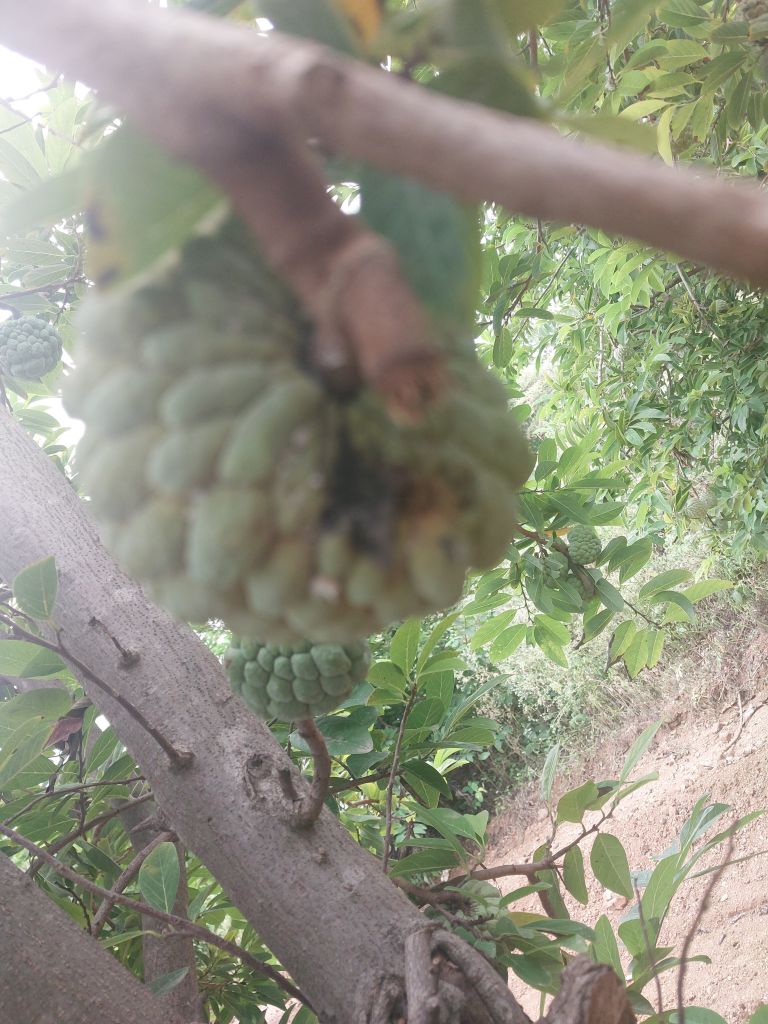
Disease label: Athracnose